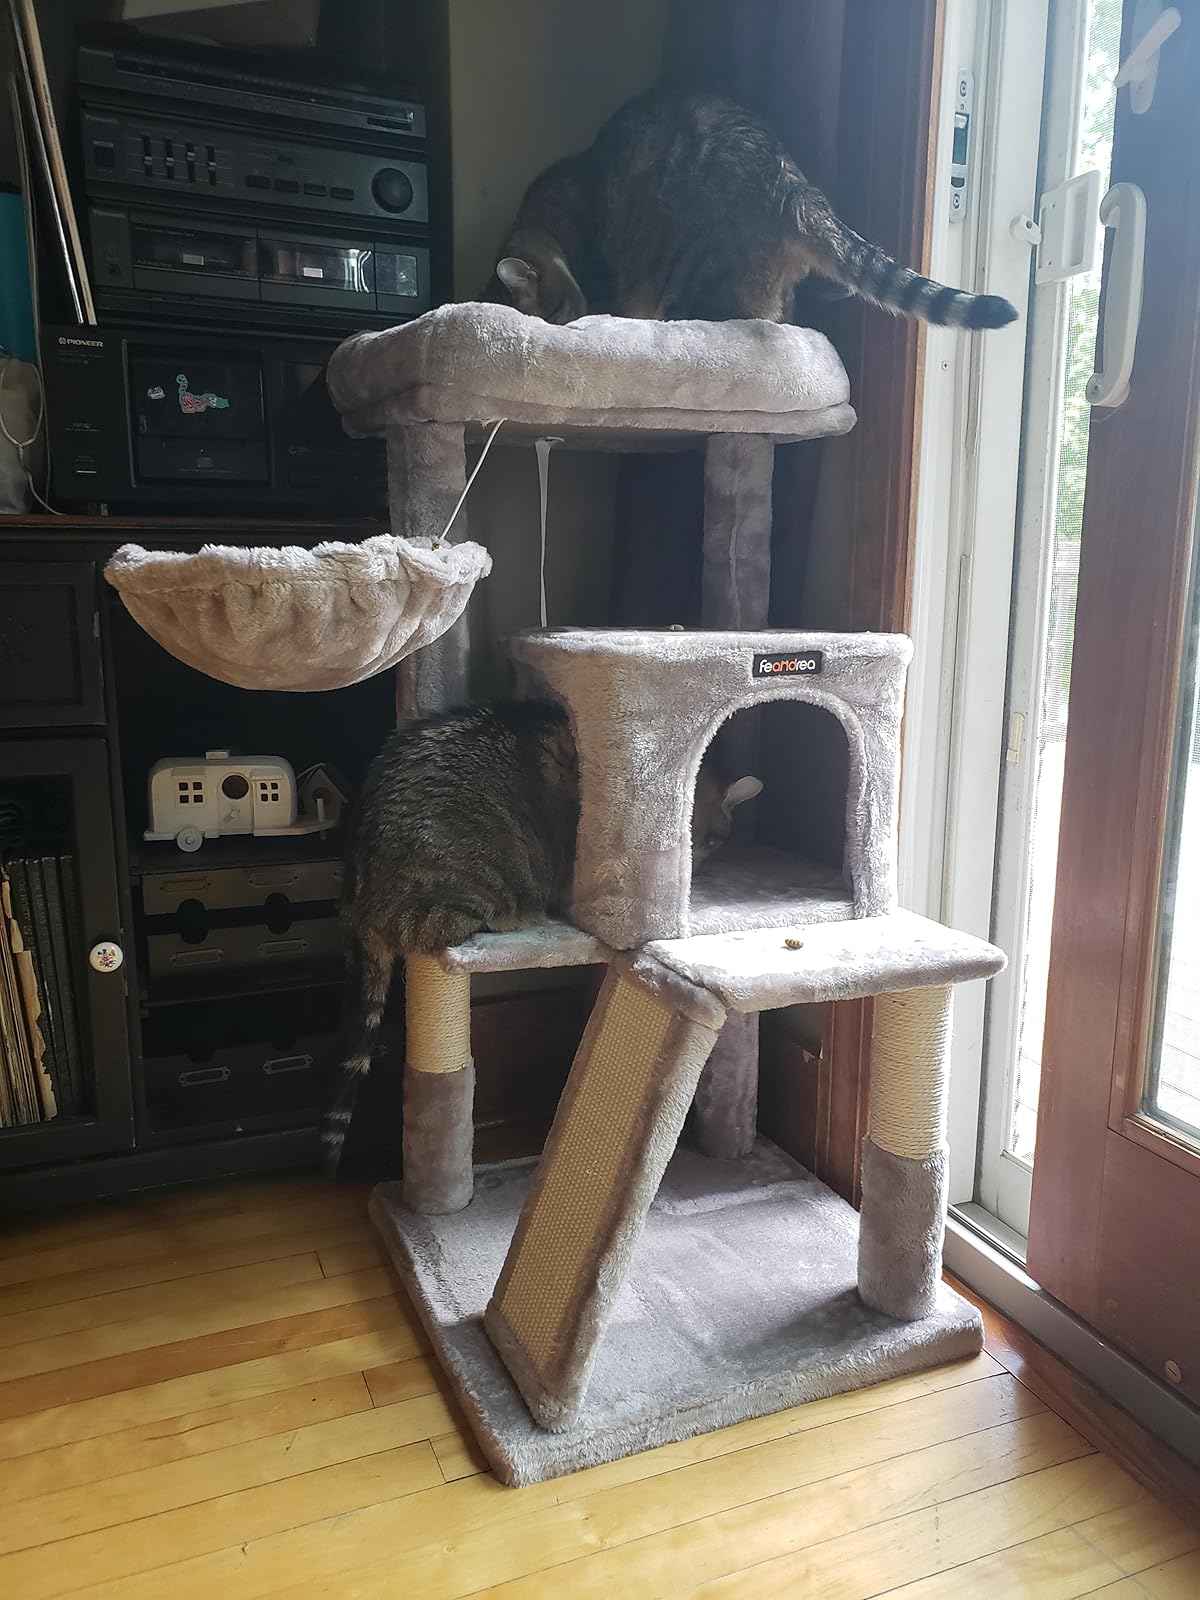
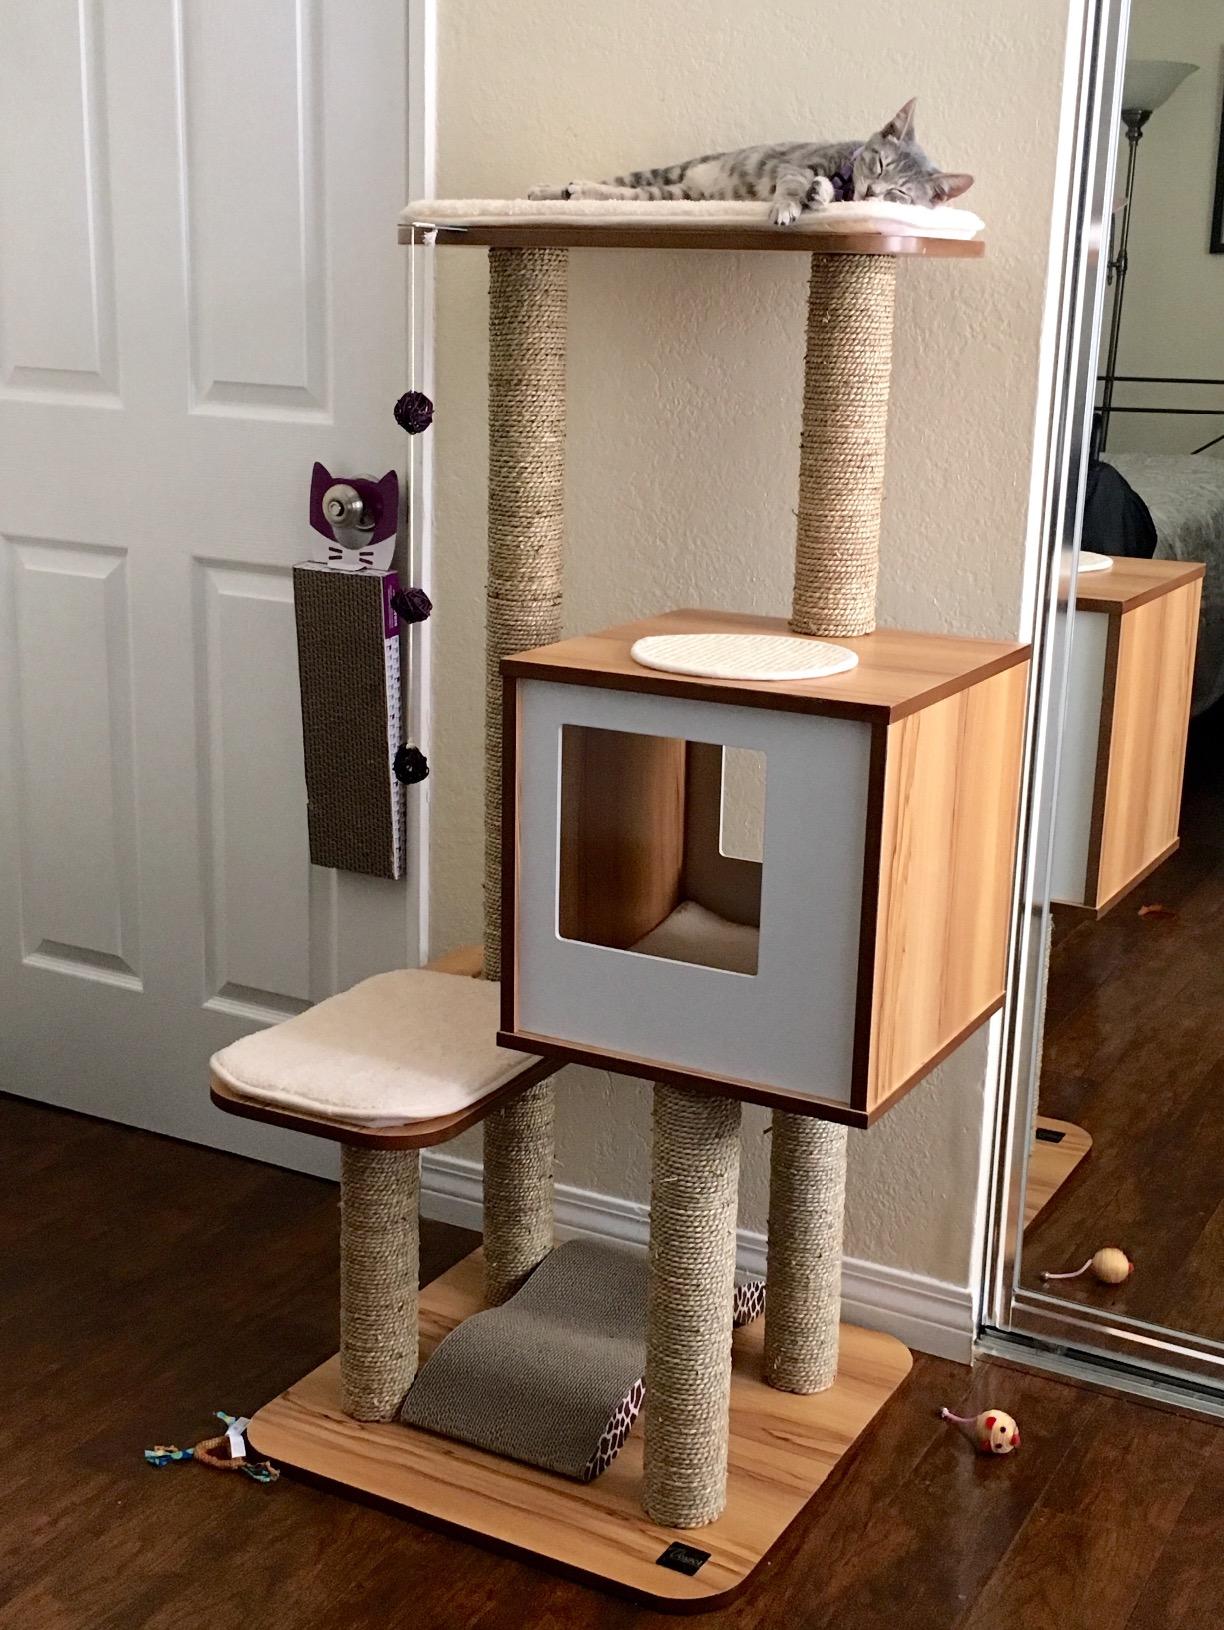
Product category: items_cat tree
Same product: no